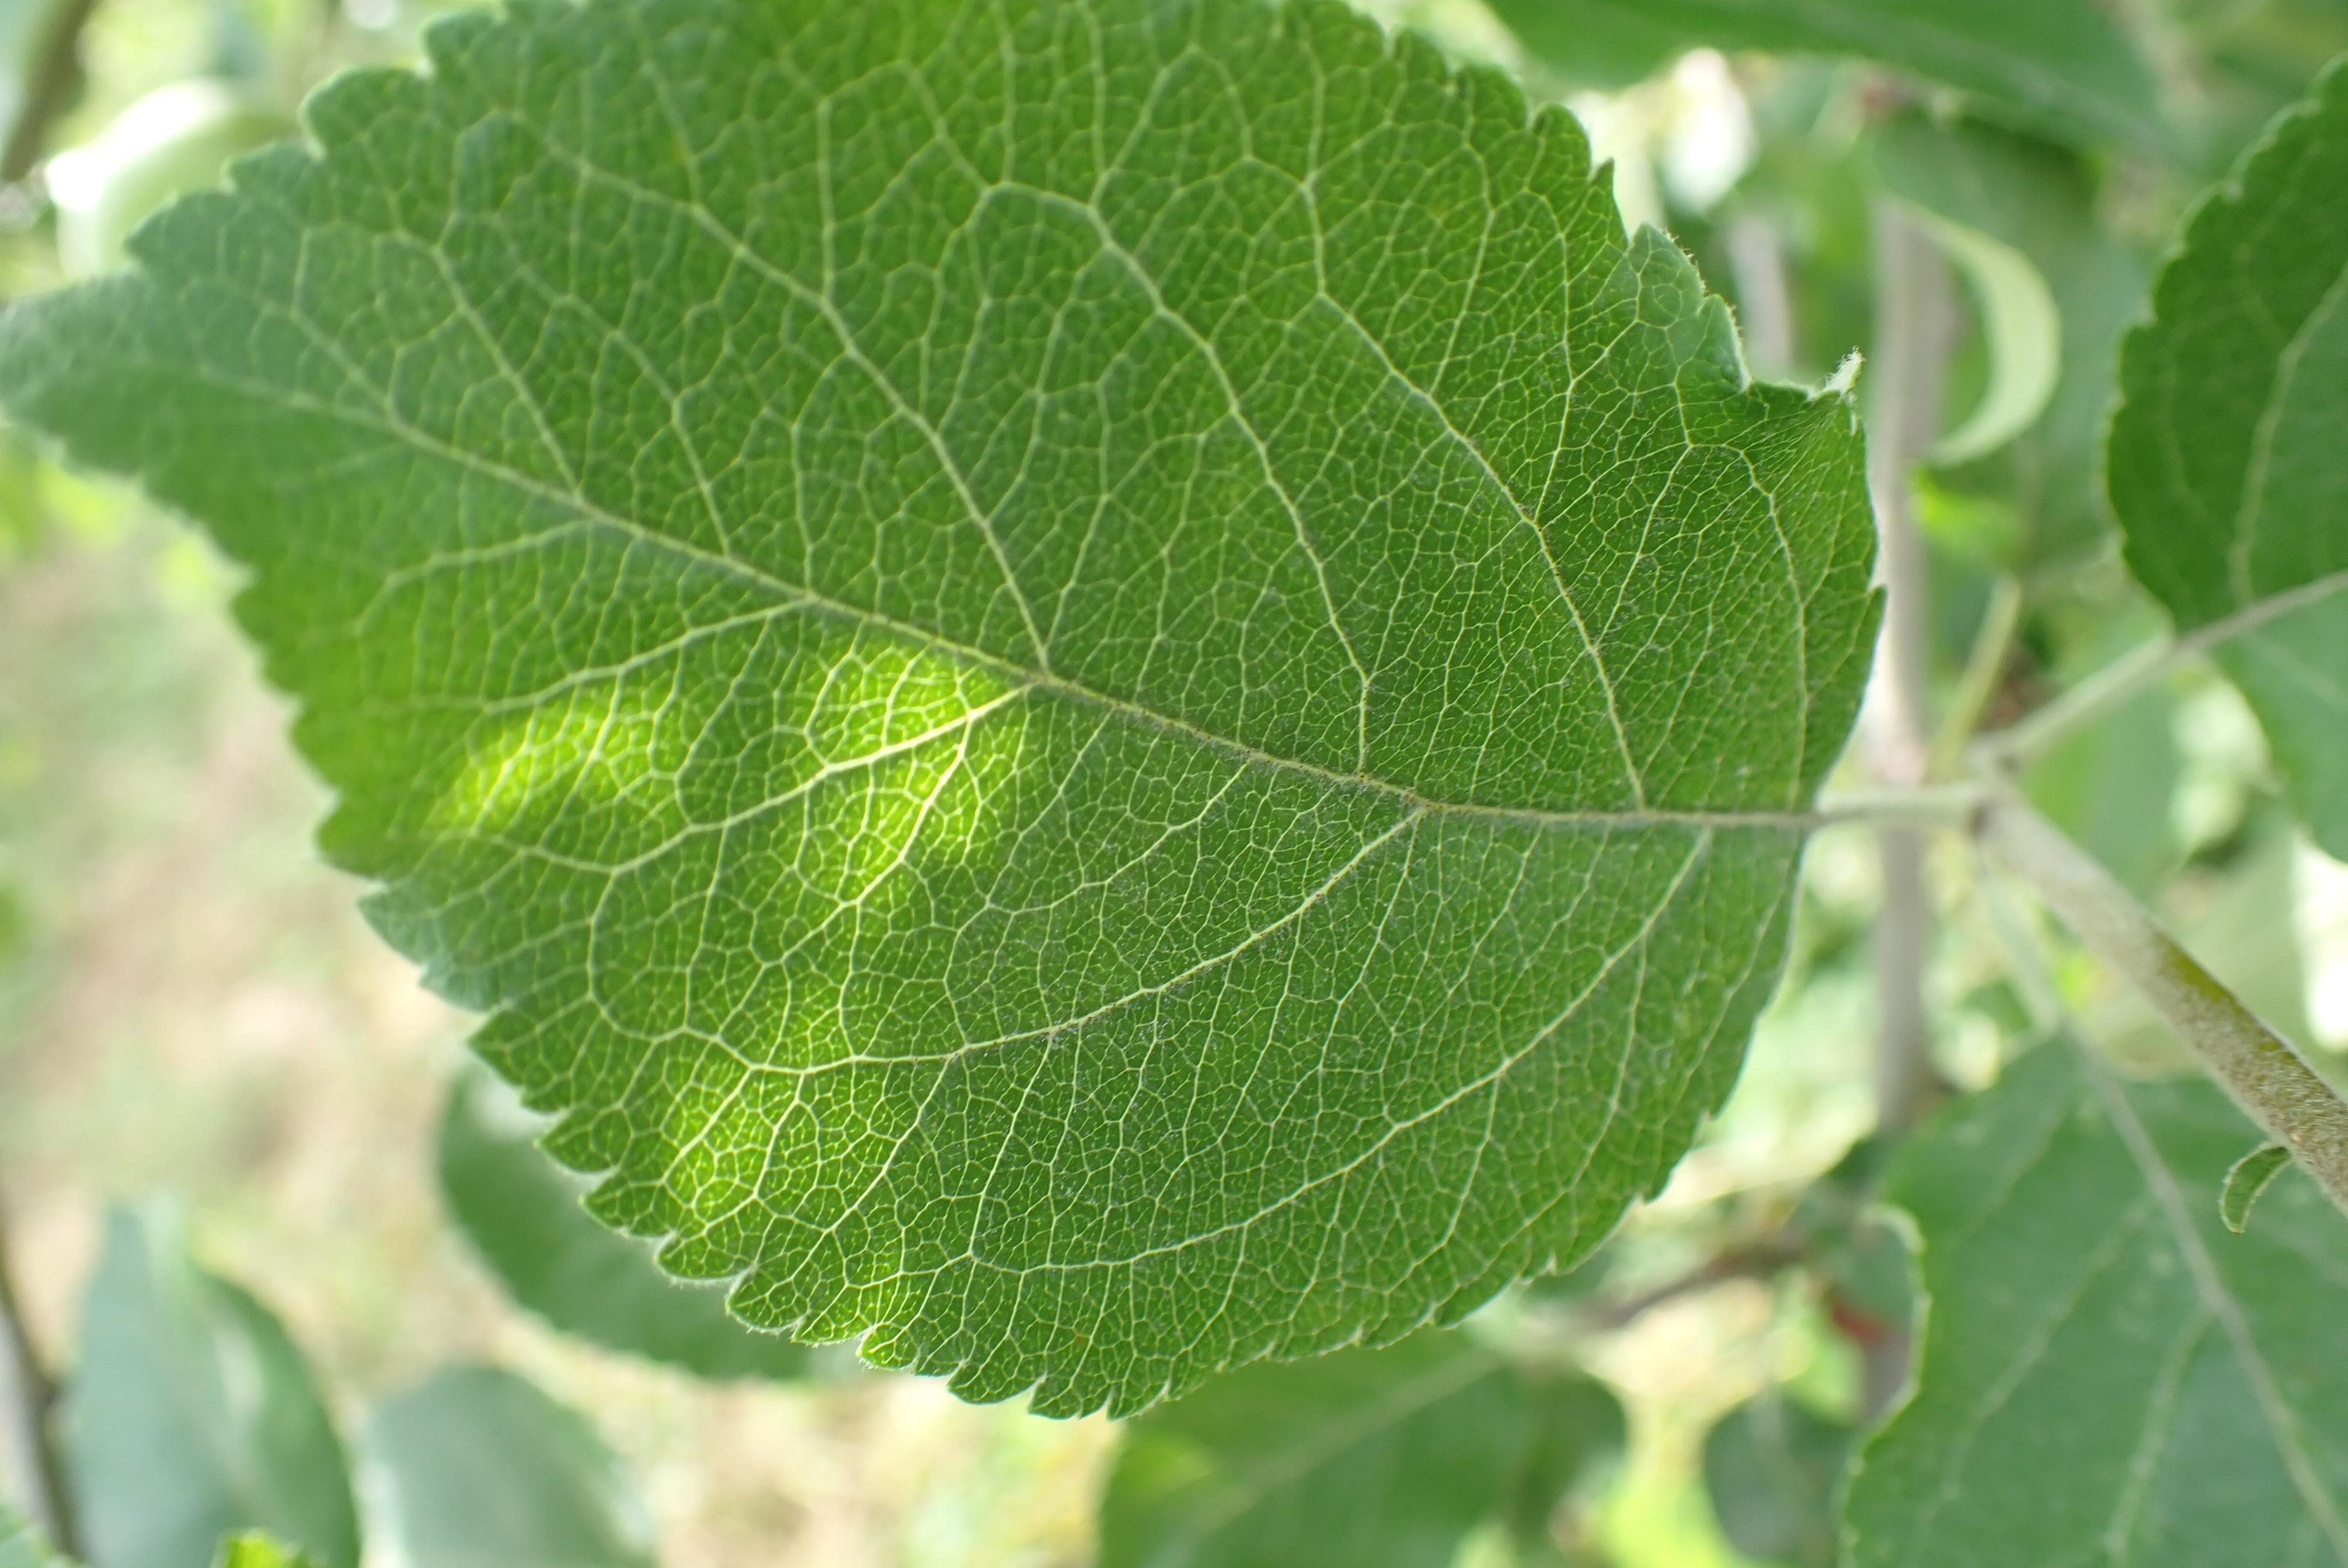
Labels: healthy